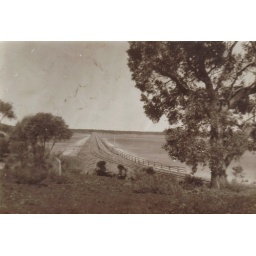
Causeway over lake near Norseman carrying rail and road